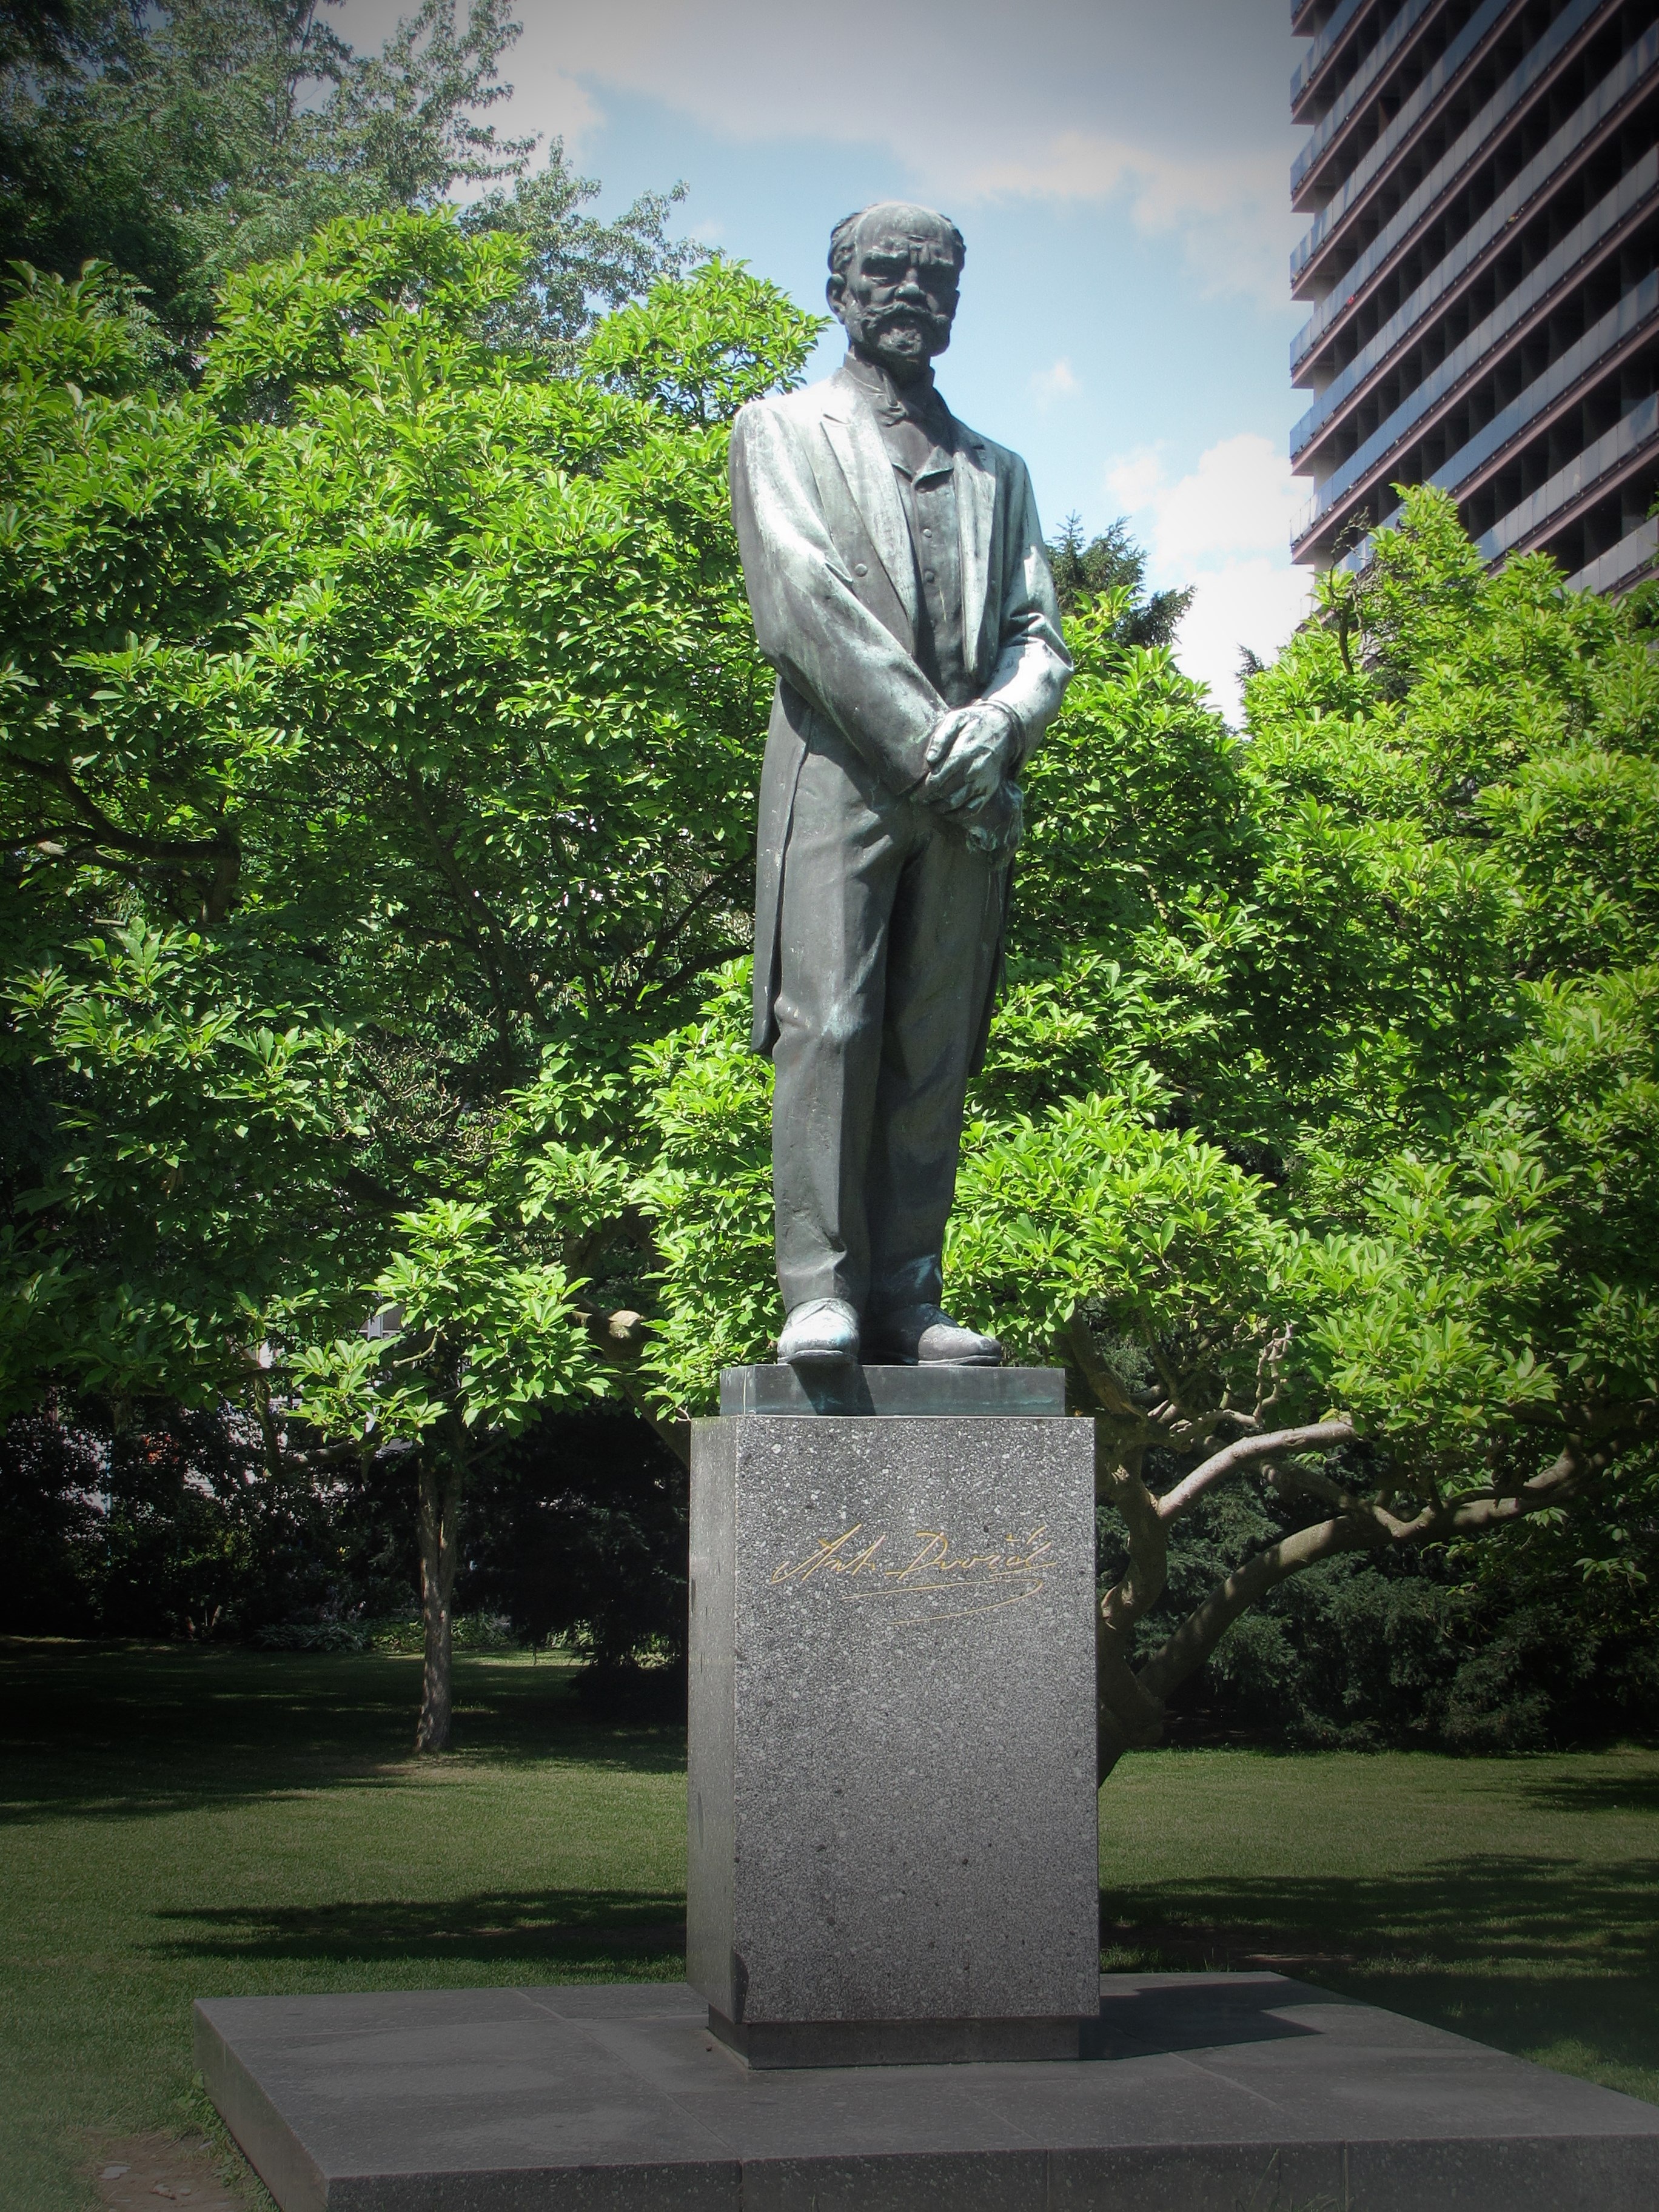
monument, statue, sculpture, memorial, art, composer, karlovy vary, karlsbad, anton n dvo k